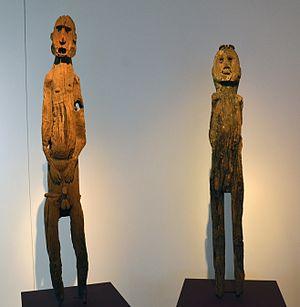
Couple d'ancêtres, statues en bois, village de Baguia, Timor Oriental. Exposées au Musée des Civilisations ( Museum der Kulturen ) à Bâle.